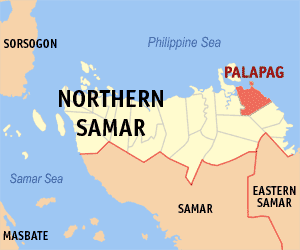
Palapag est une localité de la province de Samar du Nord, aux Philippines. En 2015, elle compte 34 286 habitants.